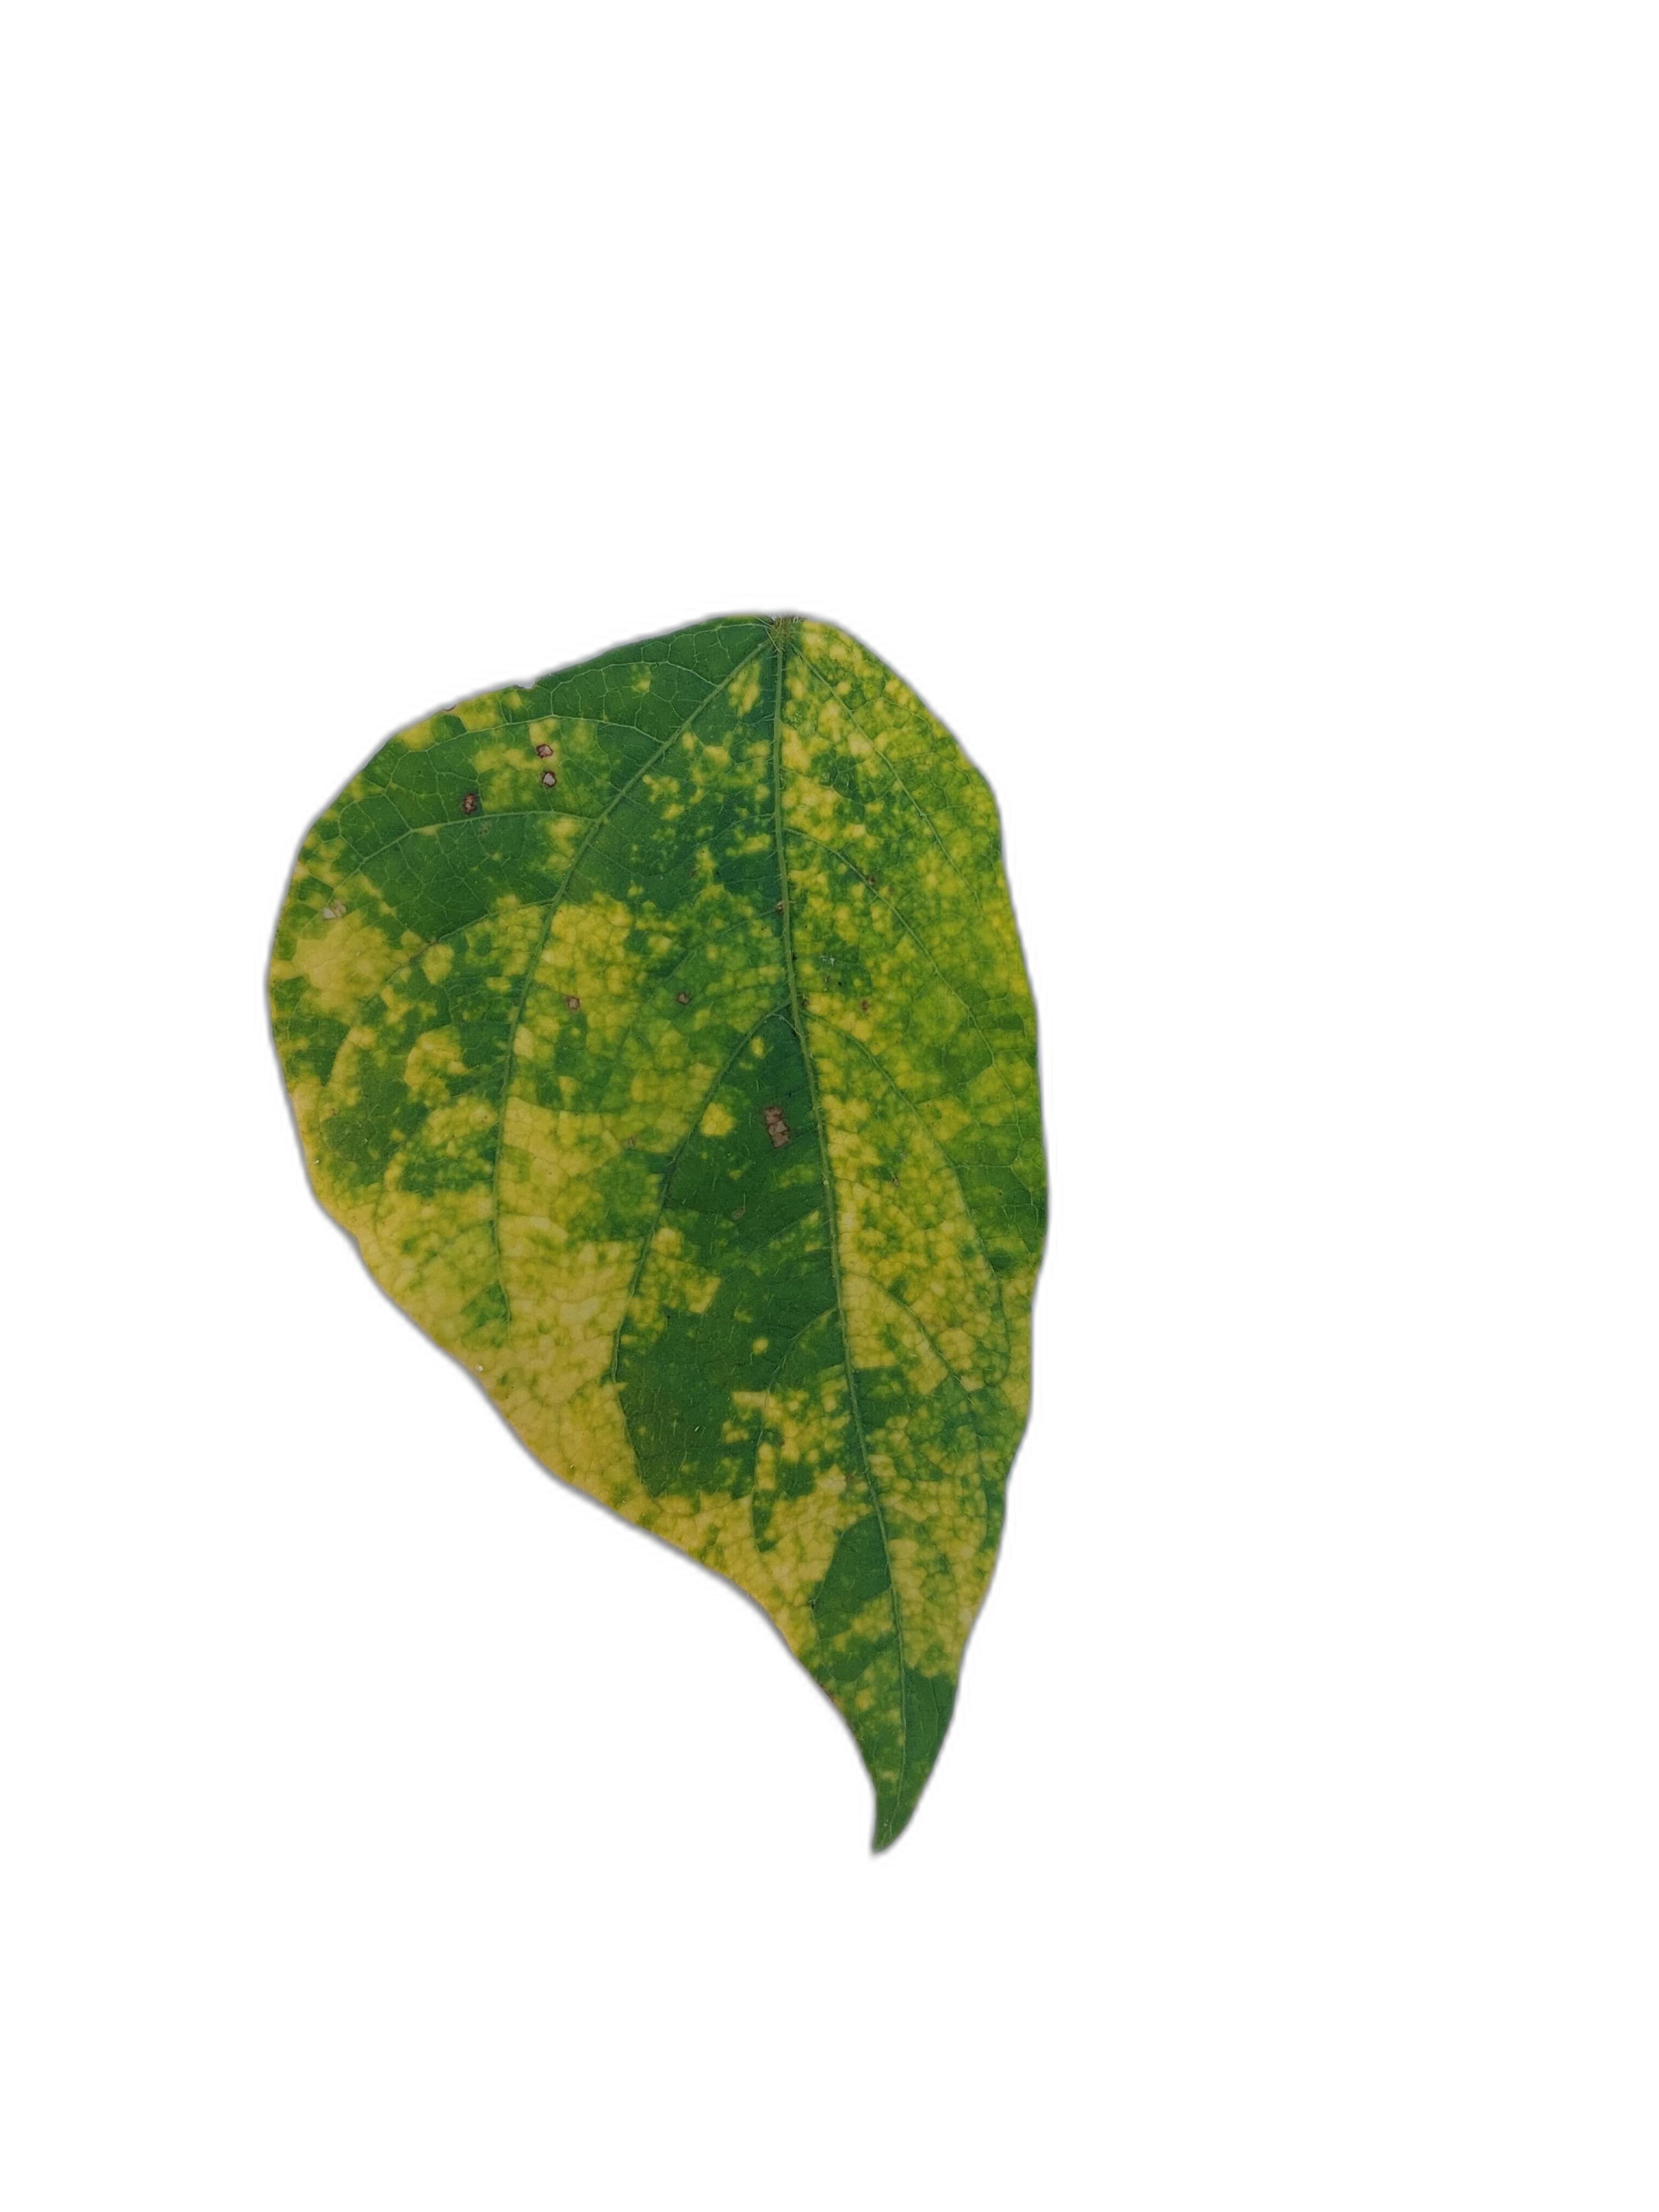
Label: Yellow Mosaic